1st New York Engineer Regiment

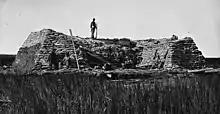
The famed Marsh Battery featuring the Swamp Angel, after it had misfired and exploded on August 22, 1863

Unable to recapture Fort Sumter, the X Corps under Gen. Quincy Adams Gillmore turned their attention to the nearby city of Charleston. Gillmore wanted to shell Charleston using Greek Fire to force its capitulation without capturing the harbor forts, so he instructed Serrell to explore the possibilities of constructing a battery in the marshes between James Island and Morris Island.